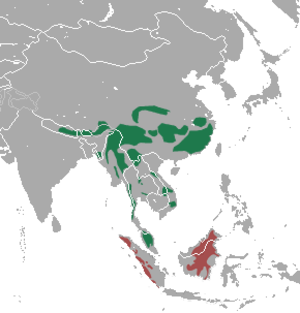
Træleoparder
Neofelis udbredelse
Neofelis udbredelse
Træleoparder er en slægt i kattefamilien fra Sydøstasien: Træleopard Asiens fastland, og Sunda-træleopard på Sumatra og Borneo.